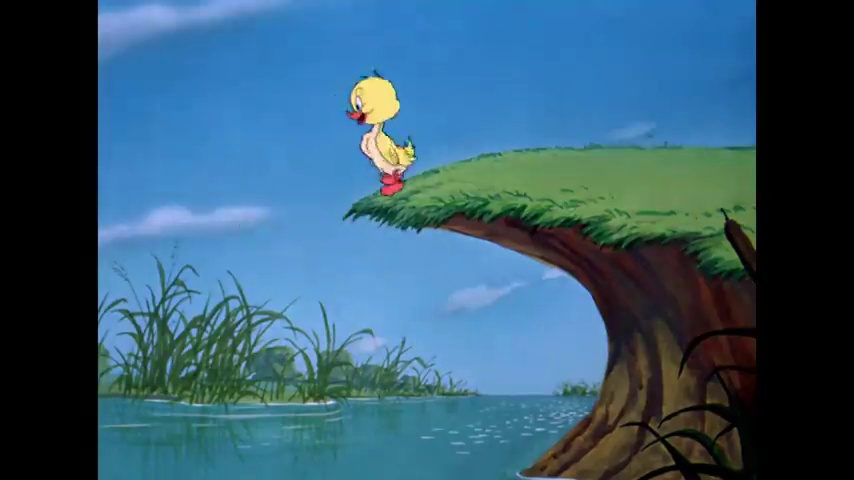
Portrait style: Cartoon Portrait